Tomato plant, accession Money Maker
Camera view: bottom (45 deg); turntable rotation: 210 degrees
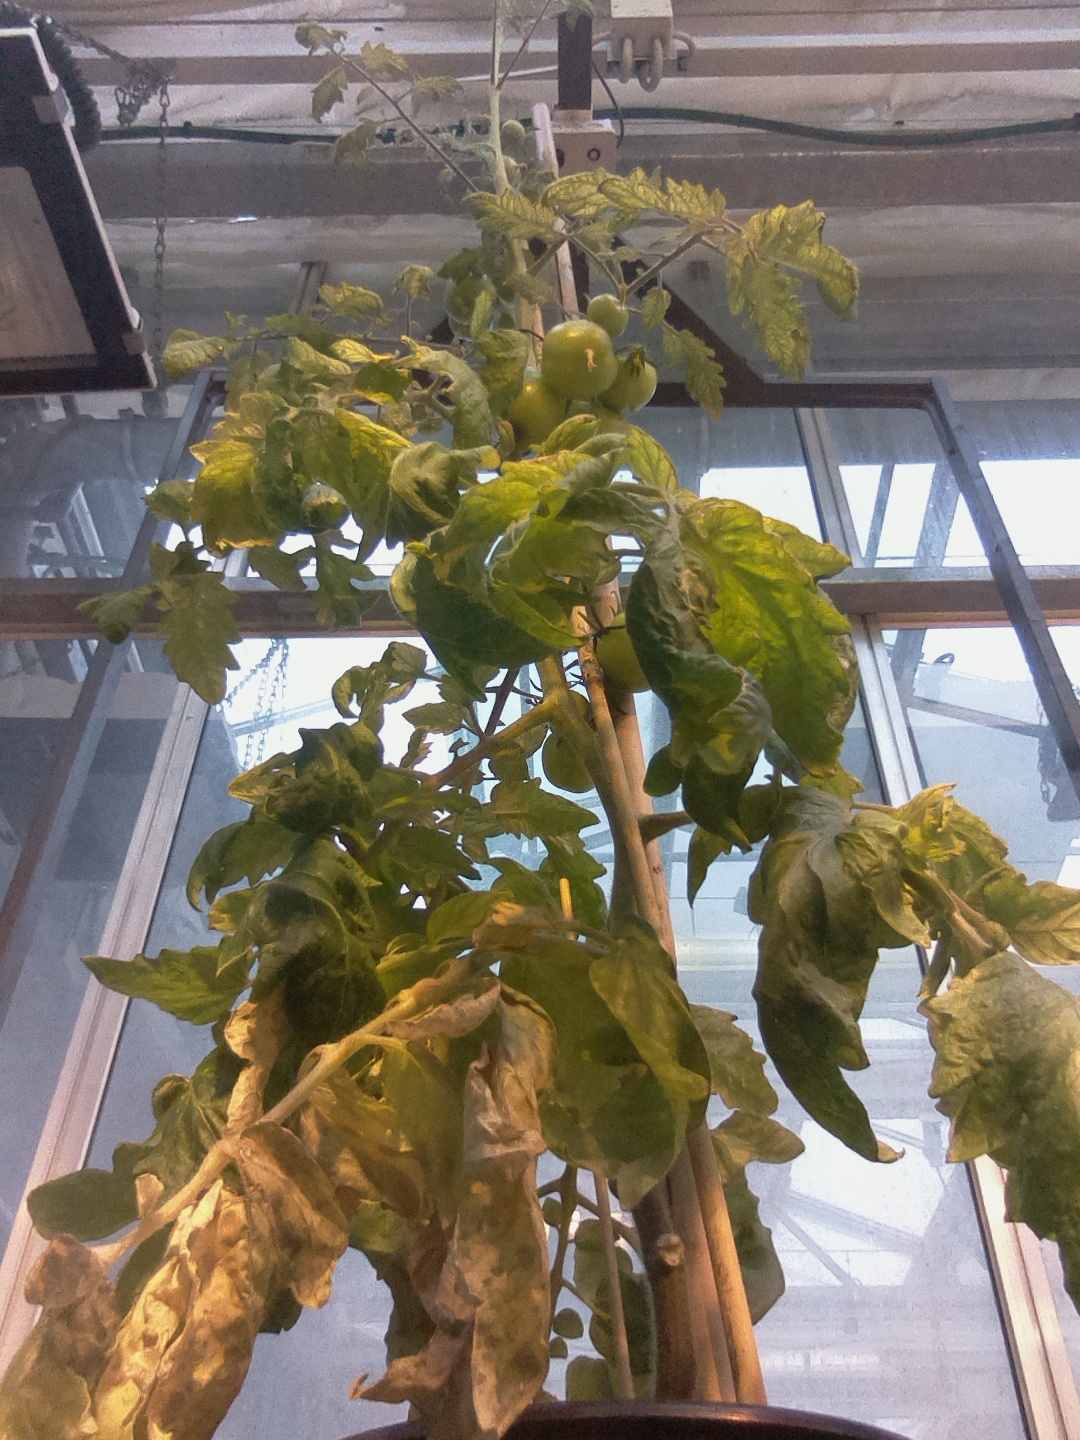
BBCH growth stage 77: 70%-80% of final fruit size